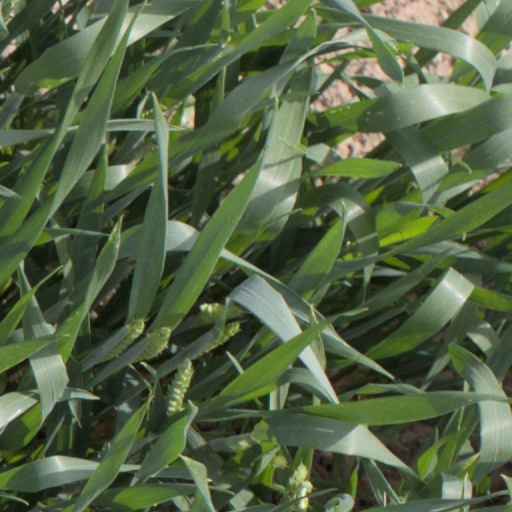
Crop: wheat